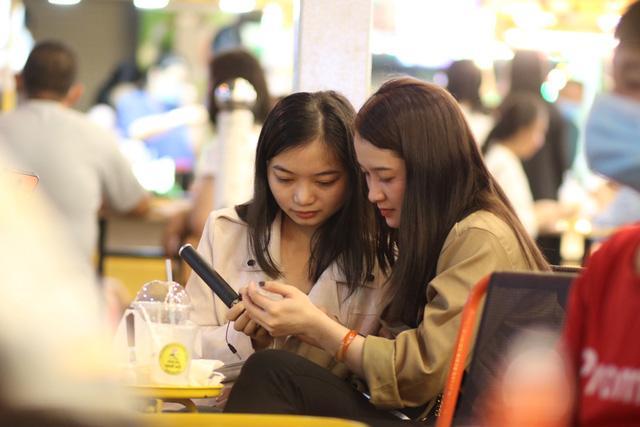
có hai người phụ nữ xuất hiện ở trong bức ảnh